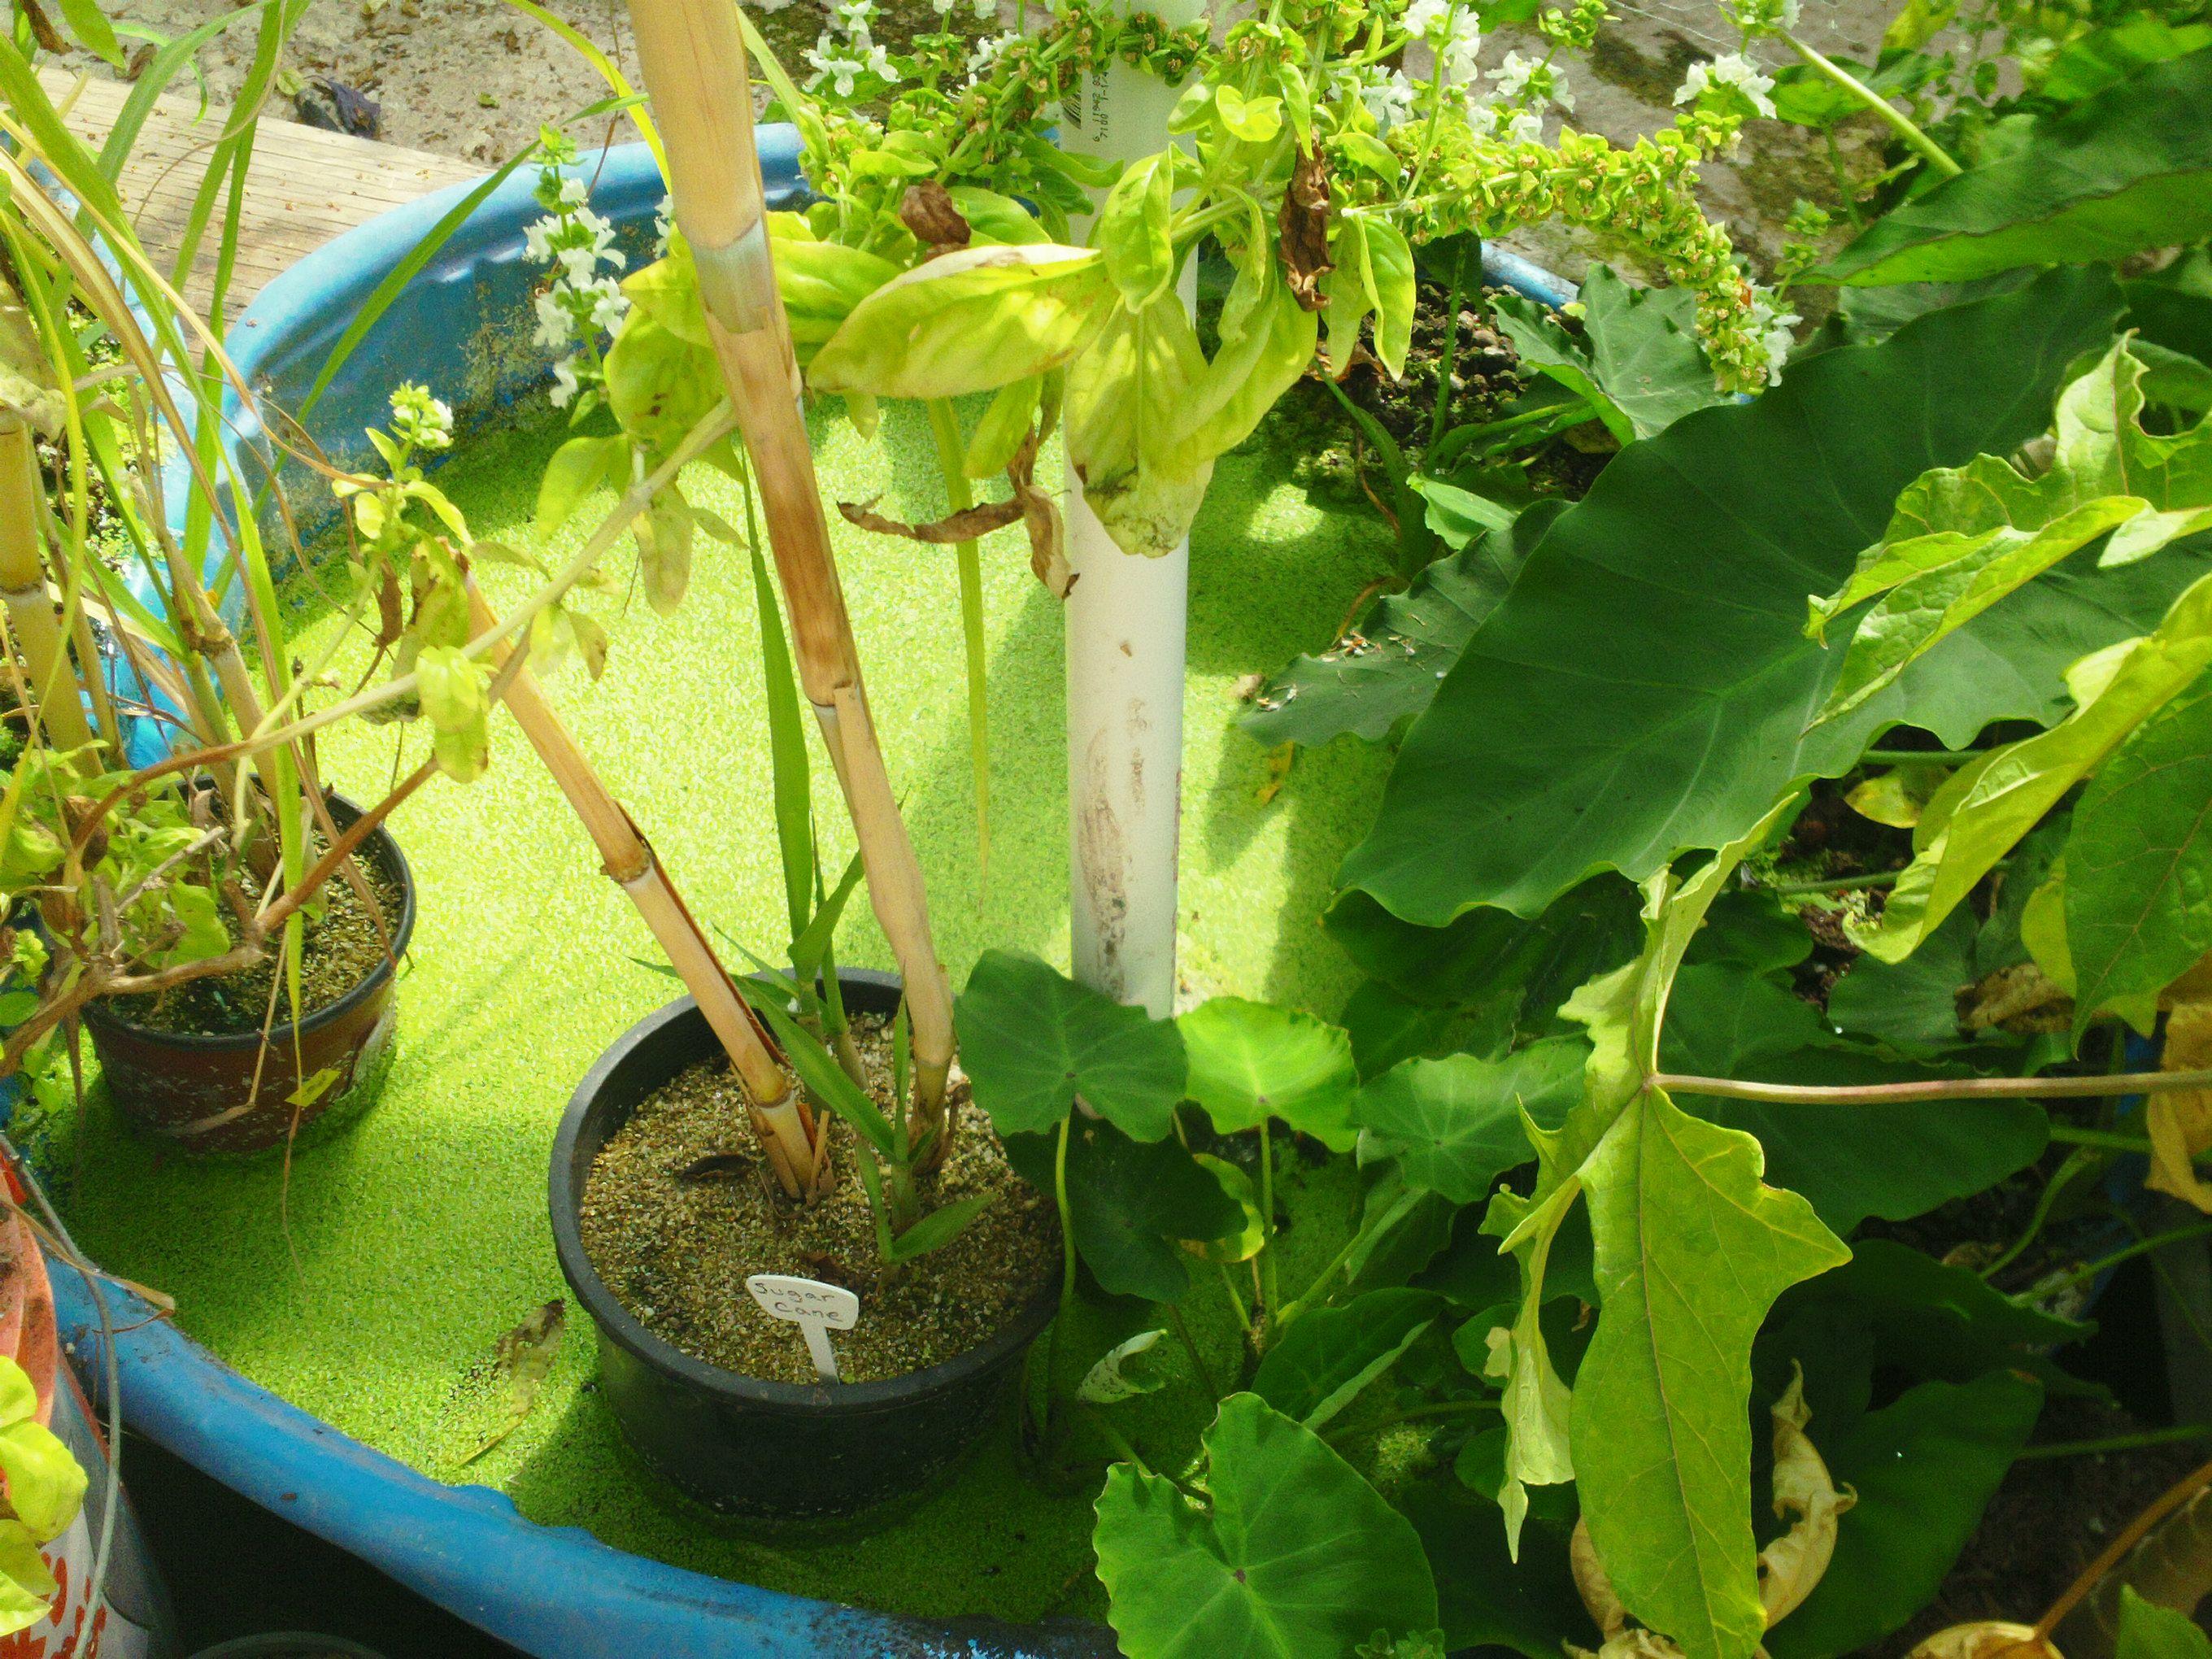
Hii ni mimea kadhaa iliyopandwa katika vyungu na mabakuli makubwa ikipendekeza bustani ya nyumbani au kilimo kidogo cha [cs]container[cs]. Katikati kuna mimea miwili mirefu iliyopandwa kwenye vyungu vyeusi huku mmea mmoja ikiwa na majani mapana yenye rangi ya kijani iliyokolea na mwingine ukiwa na majani membamba na marefu.